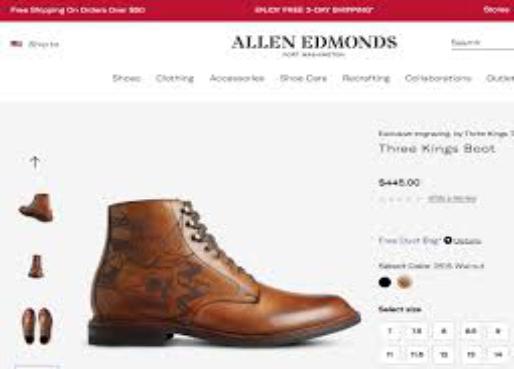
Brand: Allen Edmonds
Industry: Clothes